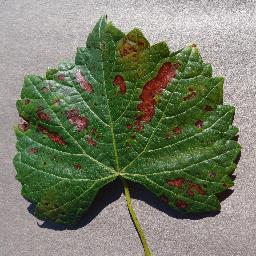
Label: Grape___Esca_(Black_Measles)